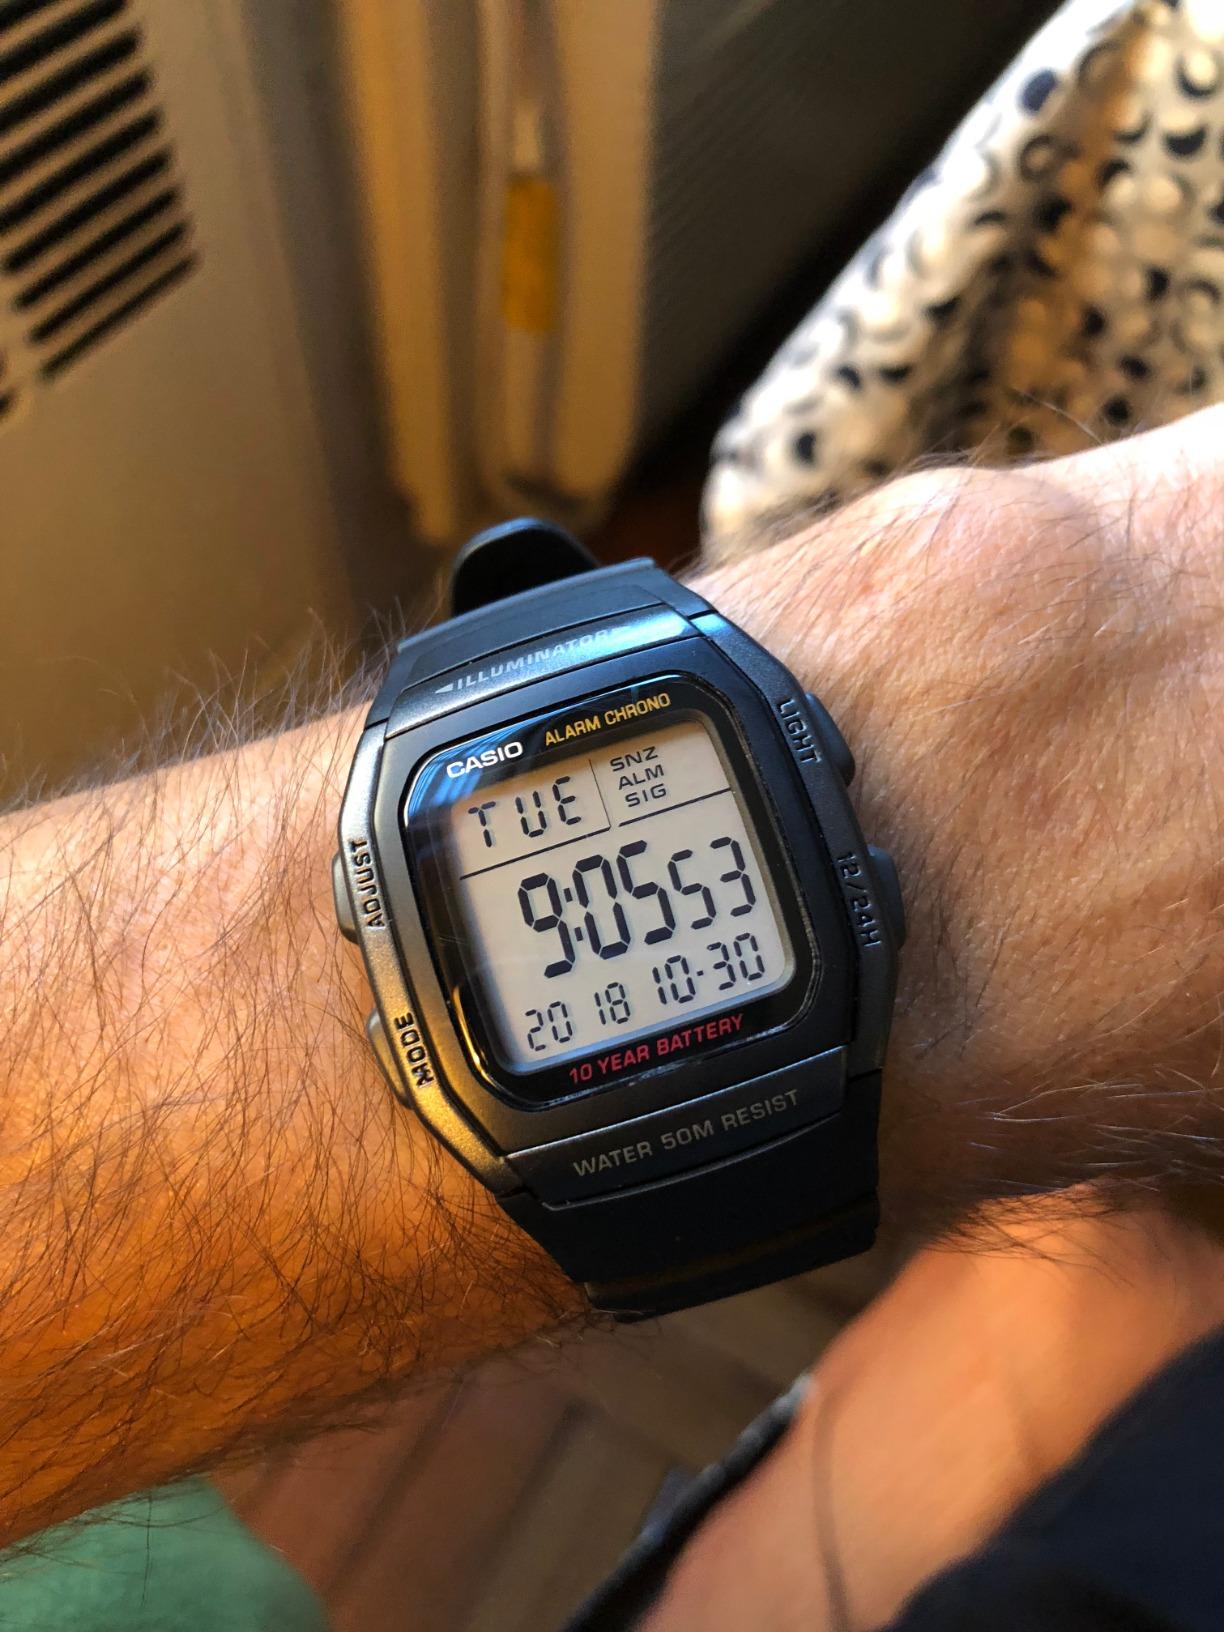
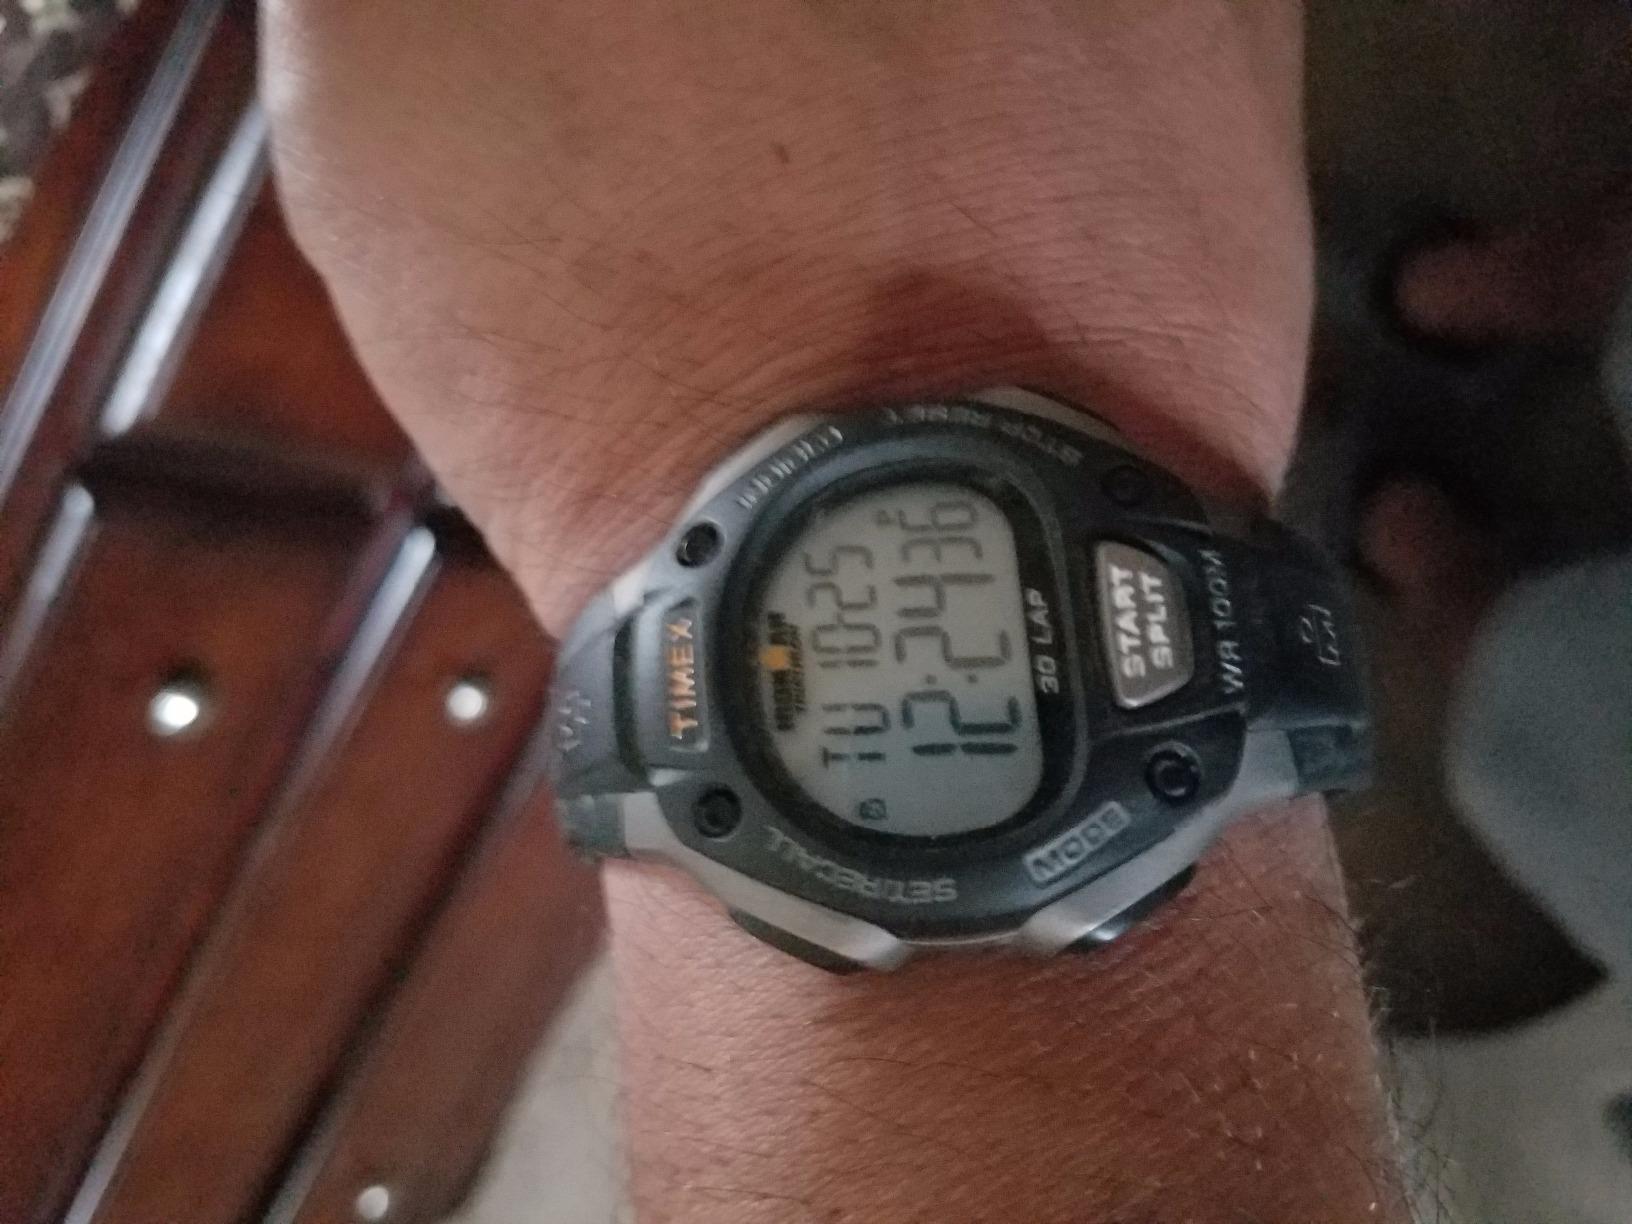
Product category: accessories_watch
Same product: no